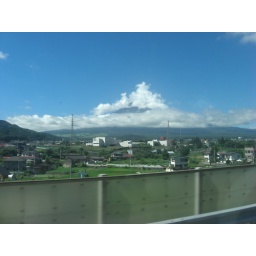
From our express bus about 20 miles away. The mountain is shrouded in clouds.